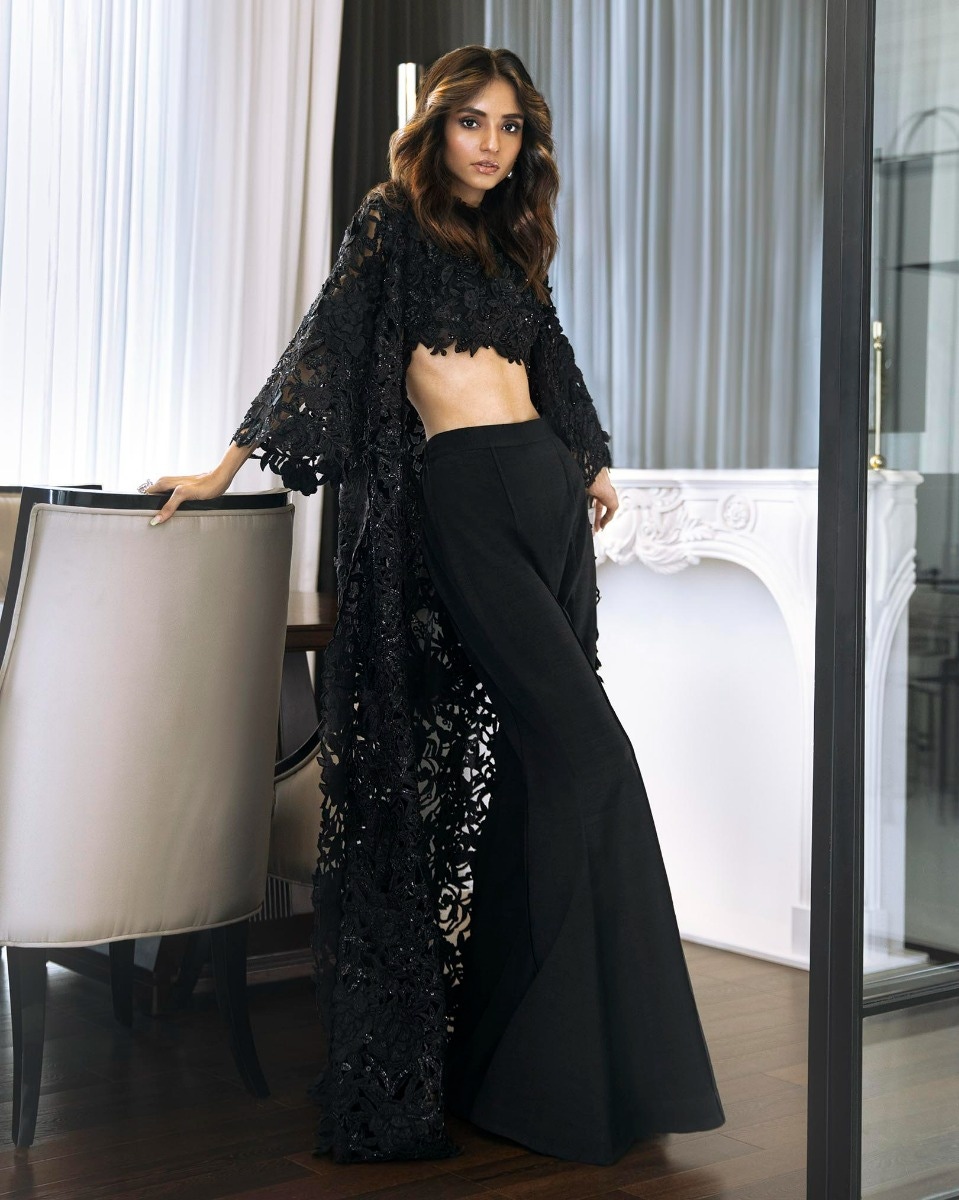
black lace top and pants